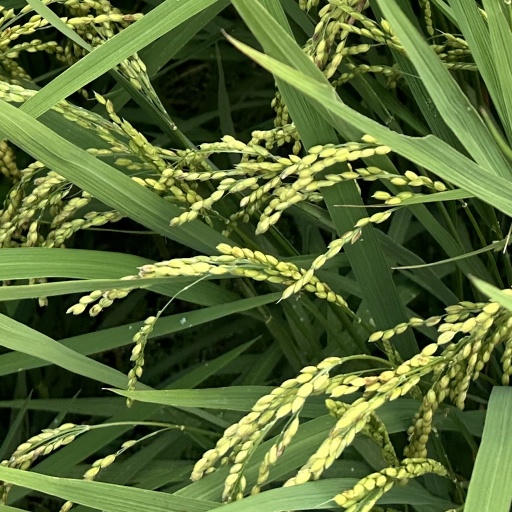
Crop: rice